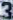
Number: 3